Davao Chong Hua High School

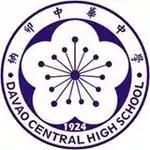
Former logo as Davao Central High School from 1976 to 2016

The school emblem, represents a stylized flower of the Chinese plum tree, the national flower of China known as the "Mei Hua." The tiny pink flower blooms in the coldest winter. The colder the weather, the more the beautiful its bloom. This rare quality symbolizes nobility and the strength of the character, as well as courage and persistence. Hence, it was chosen as the school emblem for the same significance.